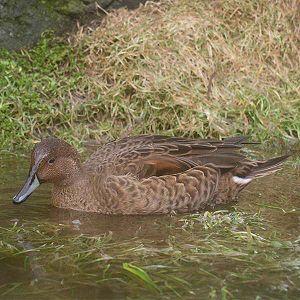
Canard d'Eaton (îles Crozet)
Le Canard d'Eaton, parfois appelé pilet de Kerguelen, est une petite espèce de canard de surface. Il est endémique des îles Crozet et des îles Kerguelen, dans les Terres australes et antarctiques françaises.
Le genre Anas compte une soixantaine d'espèces d'oiseaux aquatiques appelés canards et sarcelles. Ce genre est probablement paraphylétique. Ces espèces disposent d'une barre de couleur iridescente sur la partie extérieur de leur ailes, cette barre, appelée miroir, est un bon moyen d'identification.